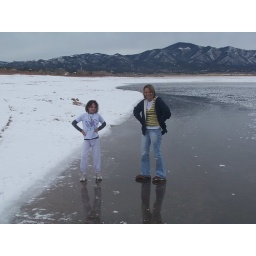
Gail and Rebekah walking on water on the lake in FT Garland COLORADO. Aren't WE COOL!!! This really was fun!!!